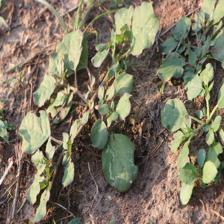
Label: BroadLeafWeed